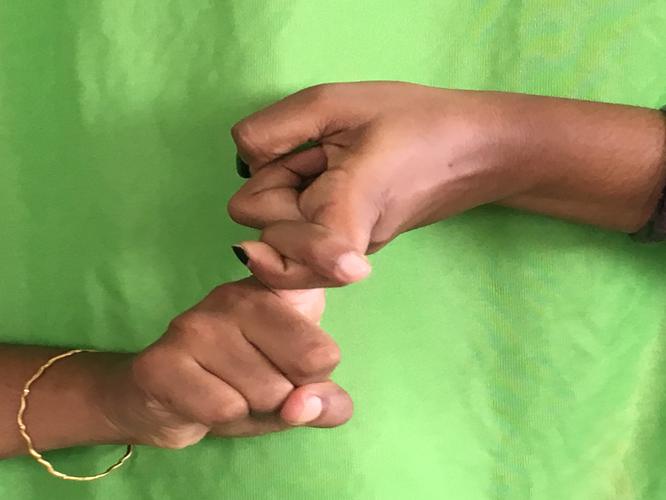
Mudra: Pasha
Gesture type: double_hand